Chulalongkorn

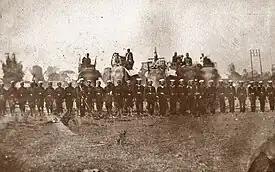
Photograph of the Royal Siamese Army during Rama V's military reforms, during the Haw Wars, 1875

Siam had been composed of a network of cities according to the Mandala system codified by King Trailokanat in 1454, with local rulers owing tribute to Bangkok. Each city retained a substantial degree of autonomy, as Siam was not a "state" but a "network" of city-states. With the rise of European colonialism, the Western concept of state and territorial division was introduced. It had to define explicitly which lands were "Siamese" and which lands were "foreign". The conflict with the French in 1893 was an example.